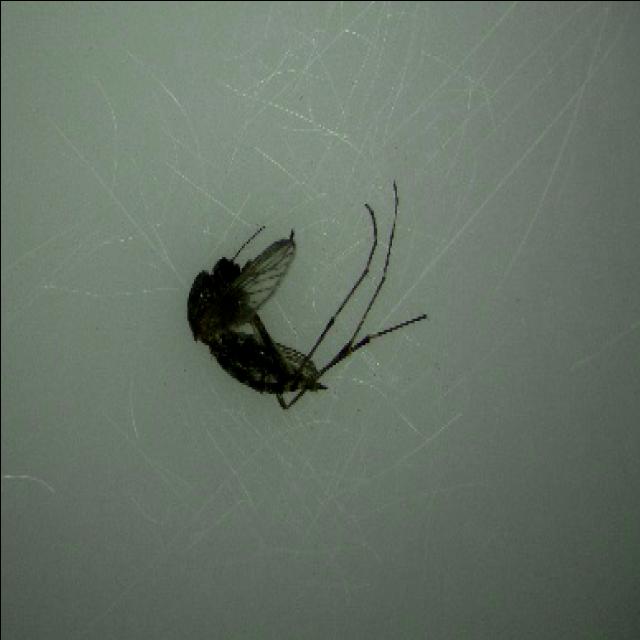
Species: aedes_vexans